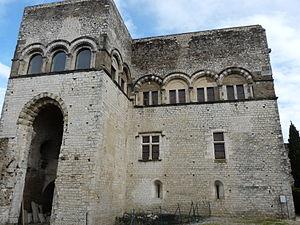
Façade ouest du Château des Adhémar
Le château des Adhémar, ou château de Montélimar, se situe dans la ville de Montélimar, dans la Drôme. Il abrite aujourd'hui un centre d'art contemporain.
La liste des châteaux de la Drôme recense de manière non exhaustive les mottes castales ou château de terre, les châteaux, château fort ou château de plaisance, les châteaux viticoles, les maisons fortes, les manoirs, situés dans le département français de la Drôme. Il est fait état des inscriptions et classements au titre des monuments historiques.